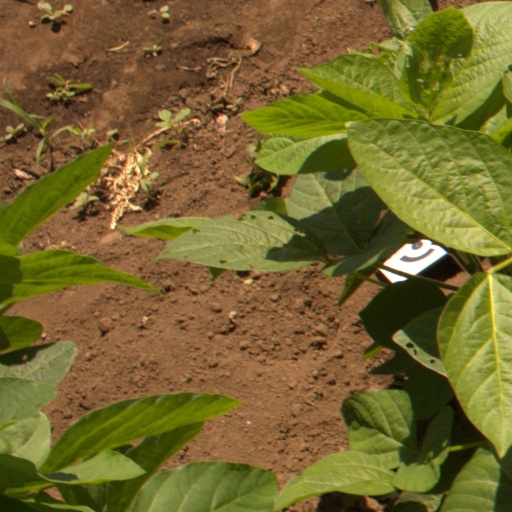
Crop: soybean